Beyond Belief (2007 film)

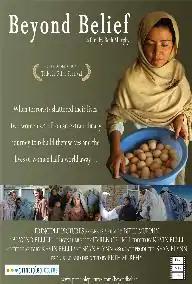
Theatrical poster for "Beyond Belief".

Beyond Belief is a feature documentary directed by Beth Murphy. The film follows Susan Retik and Patti Quigley, two women who lost their husbands on September 11, 2001, as they set up humanitarian programs for war widows in Afghanistan. It premiered at the 2007 Tribeca Film Festival.